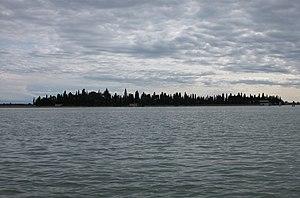
San Francesco del Deserto est une île de la lagune de Venise située entre San Erasmo et Burano. Elle a une superficie de 0,02 km².